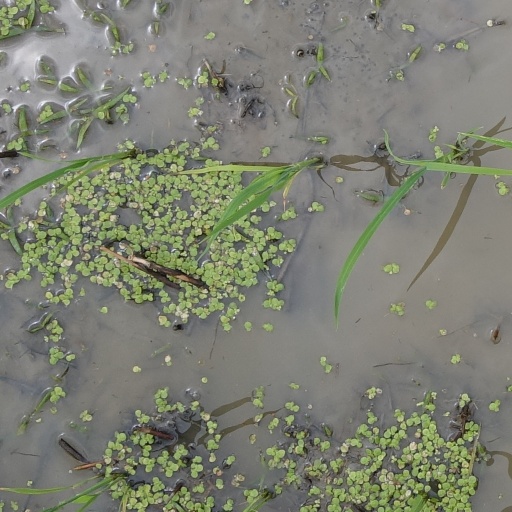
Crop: rice